Gaali Sampath

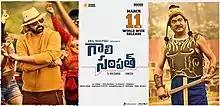
Theatrical release poster

Gaali Sampath is a 2021 Indian Telugu-language survival drama film directed by Anish R. Krishna, from a screenplay by Anil Ravipudi. The film stars Rajendra Prasad, Sree Vishnu, and Lovely Singh. Tanikella Bharani, and Satya play supporting roles. Prasad and Vishnu portray a father-son duo. The music is composed by Achu Rajamani.